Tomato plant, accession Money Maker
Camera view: bottom (45 deg); turntable rotation: 300 degrees
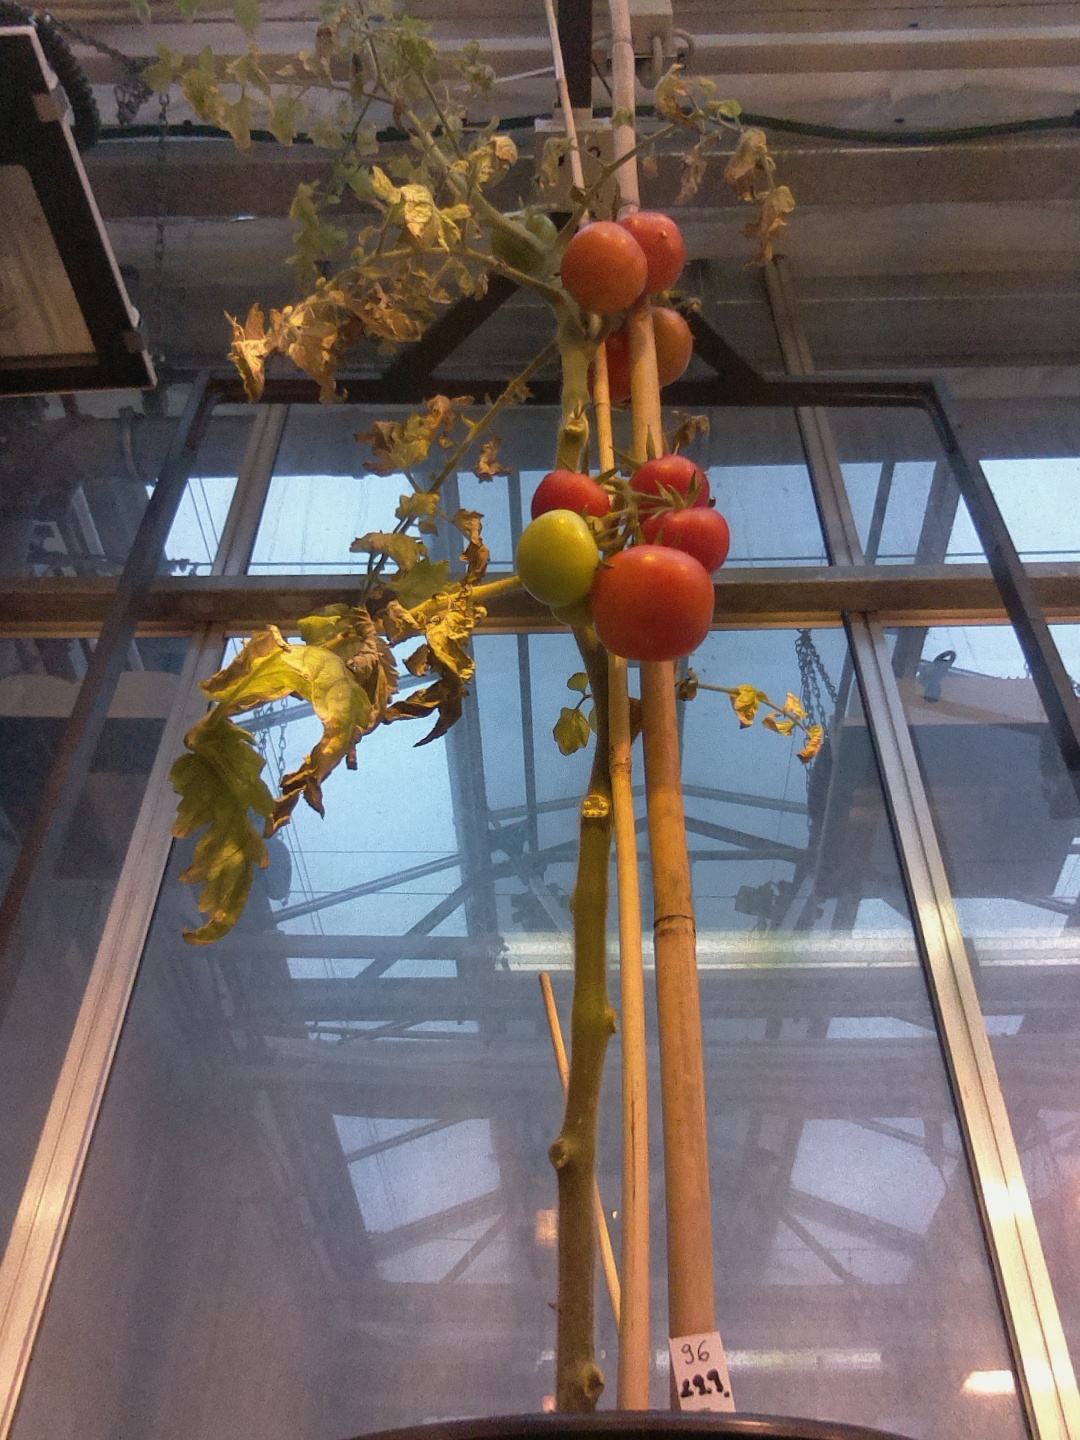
BBCH growth stage 89: 90%-100% of fruits show typical fully ripe color